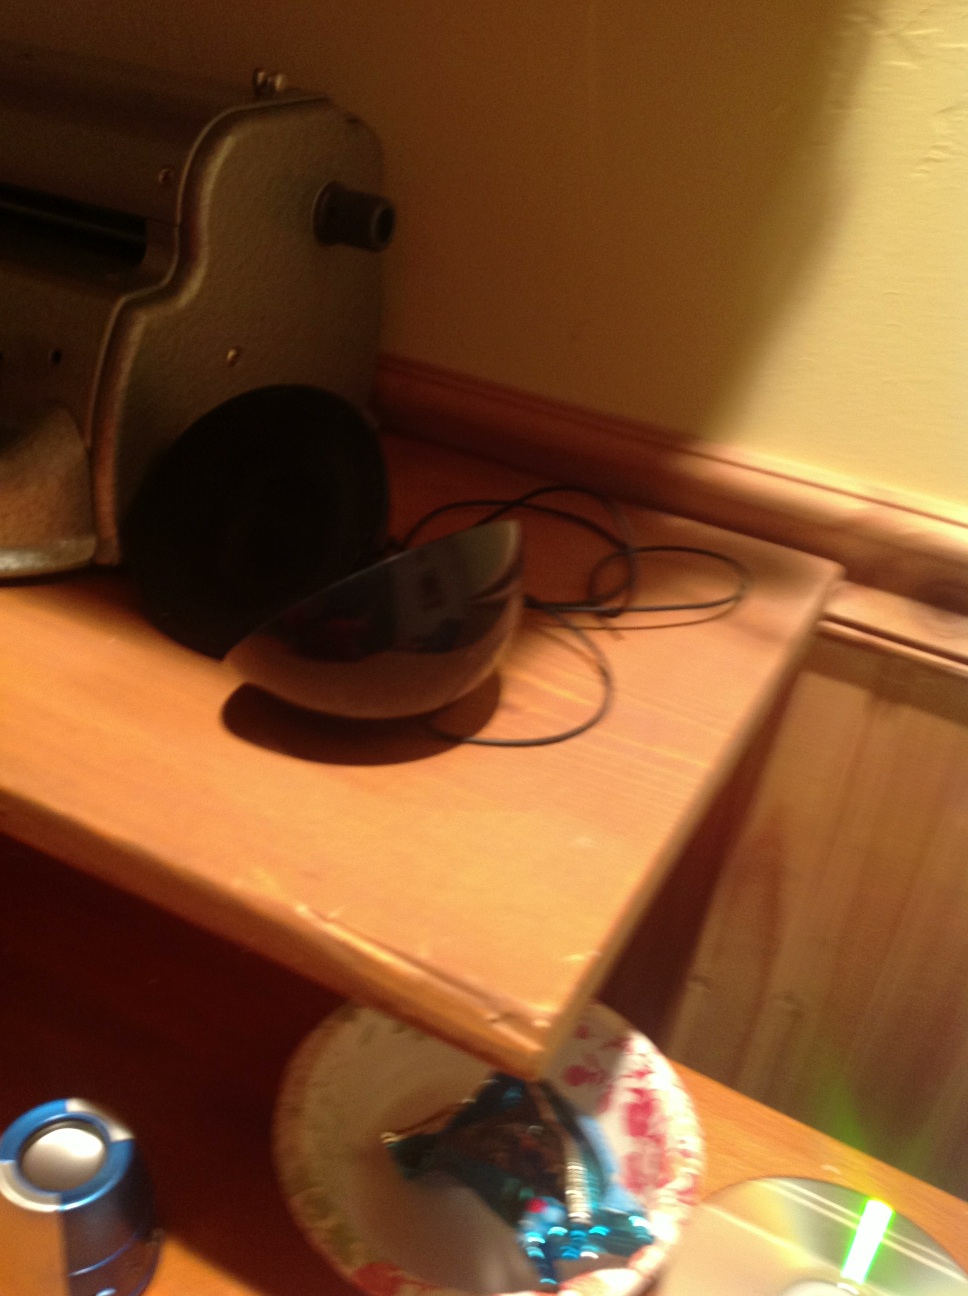Question: What is on the screen of this laptop computer?
Answer: unanswerable